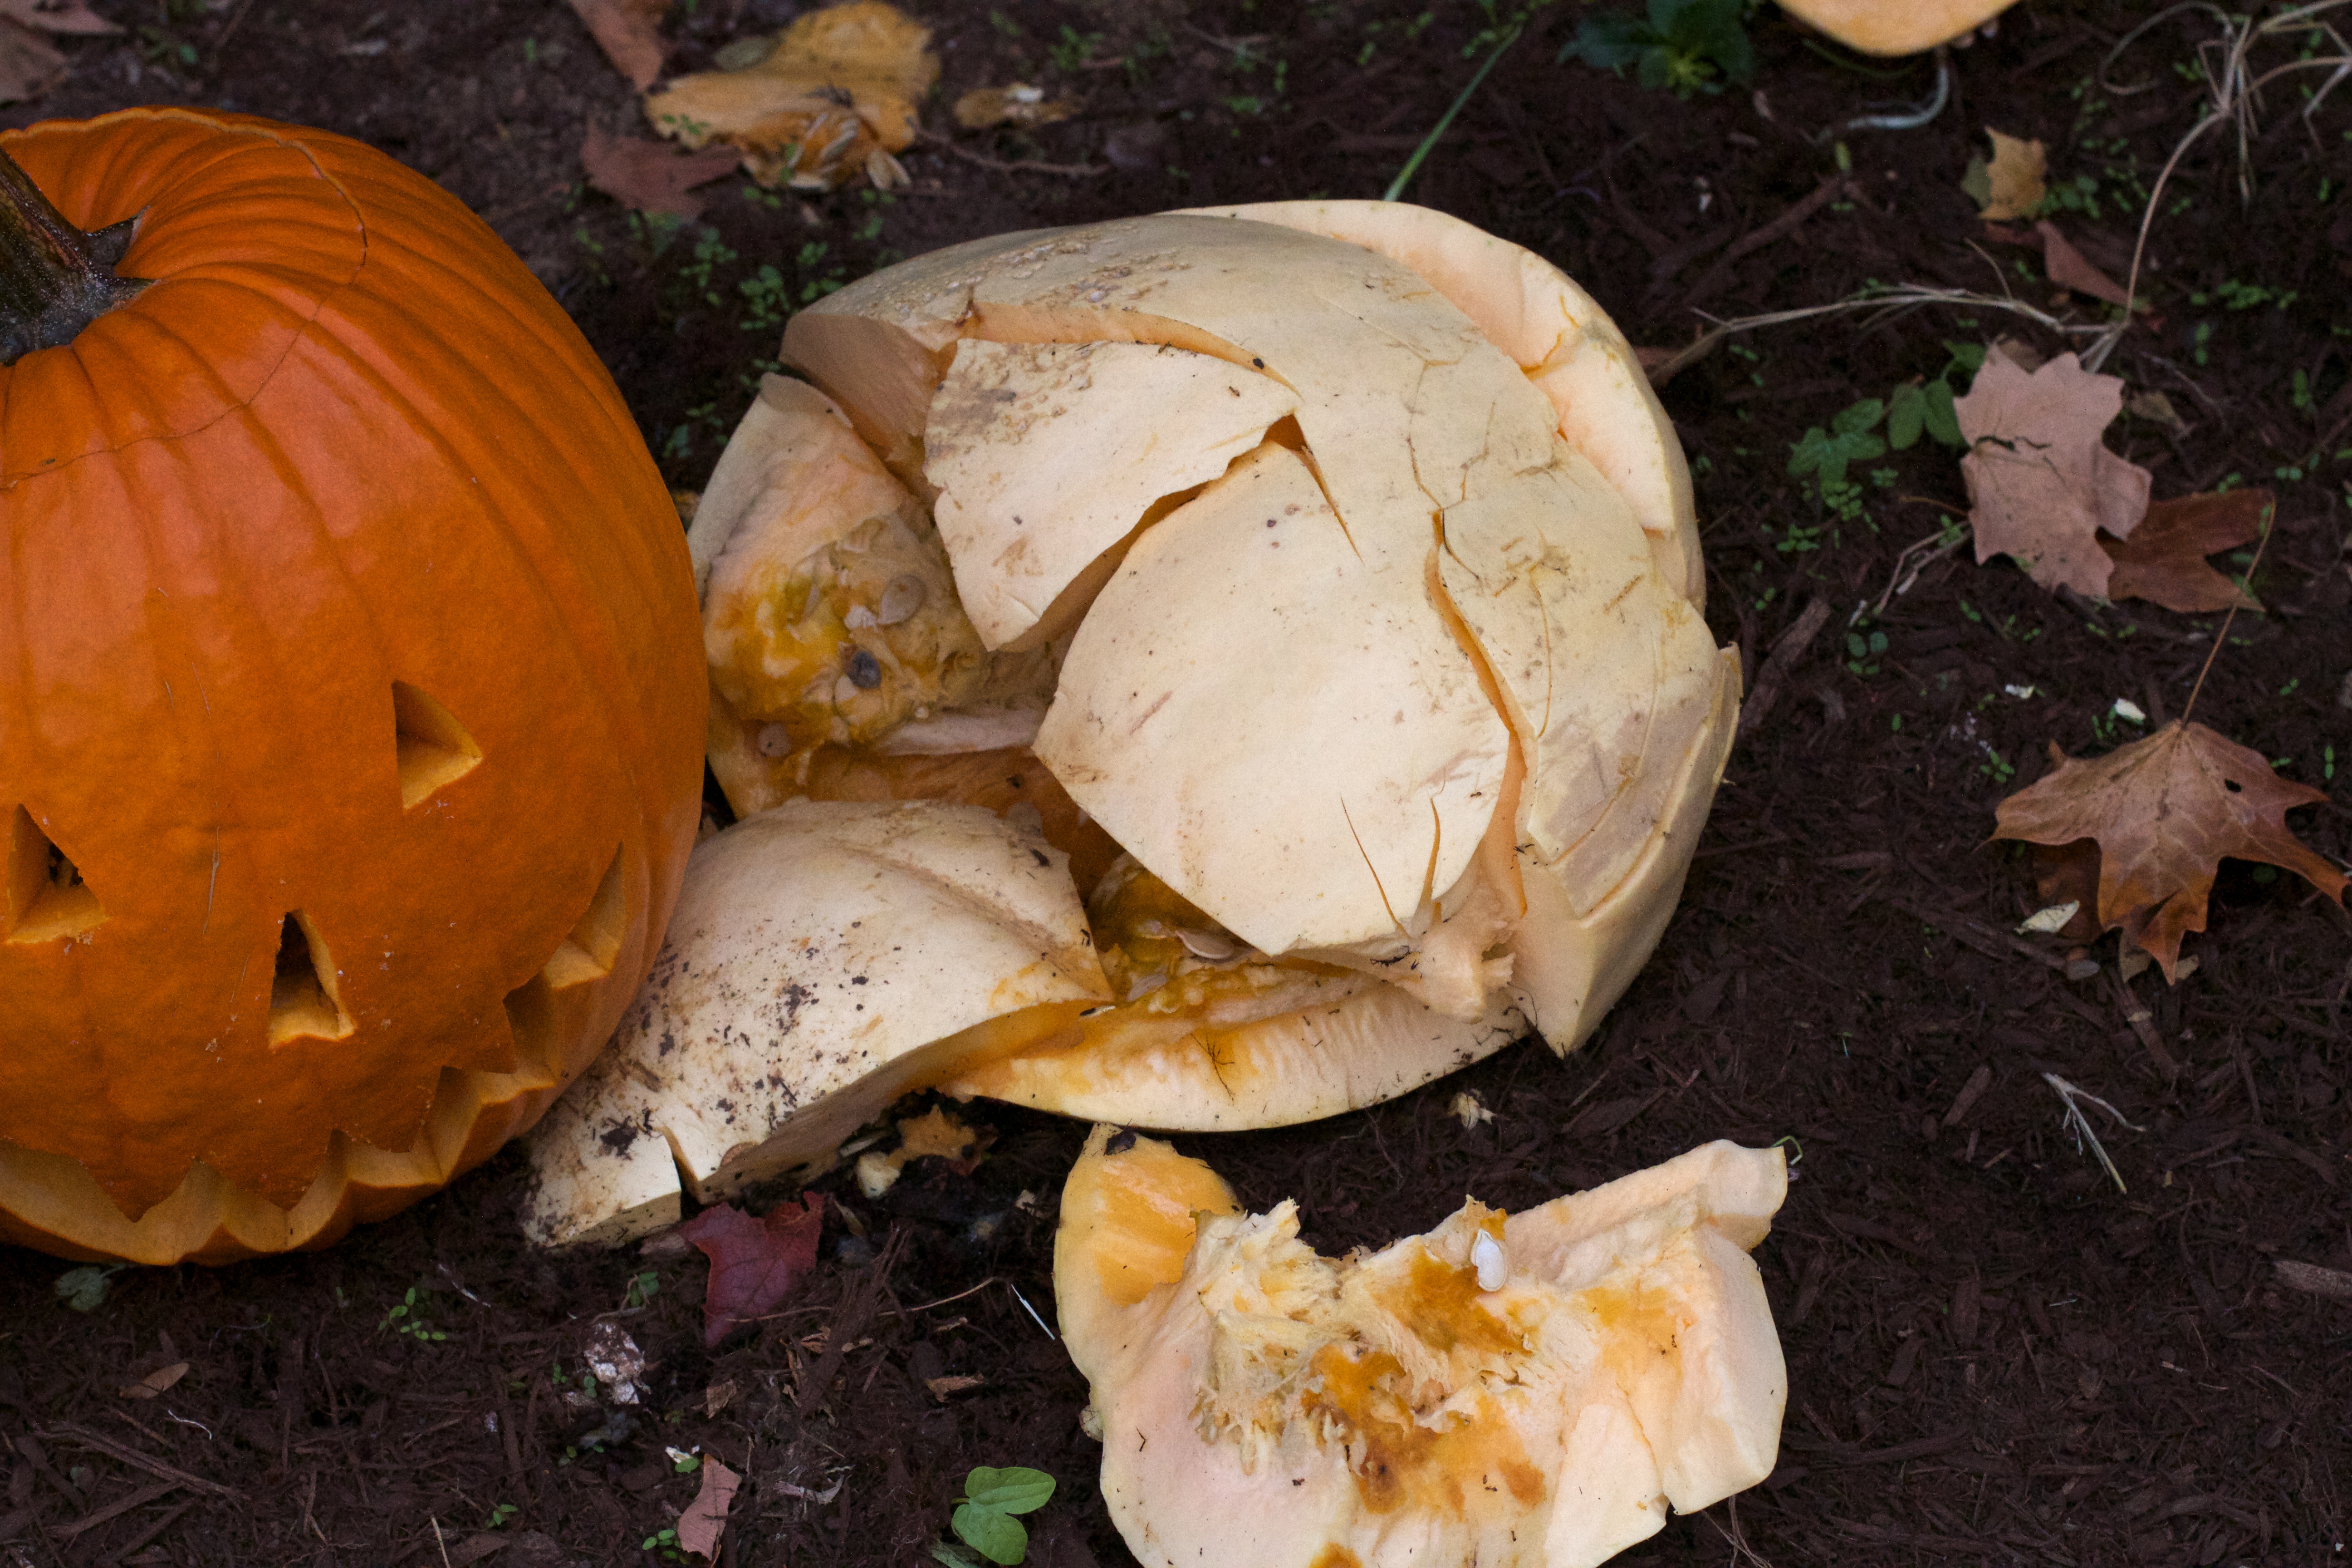
autumn, mushroom, oyster mushroom, penny bun